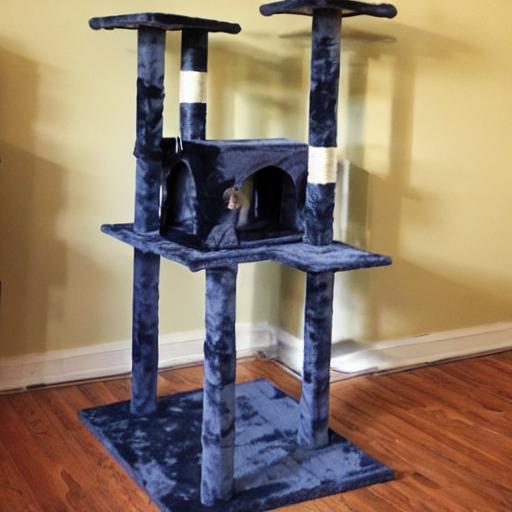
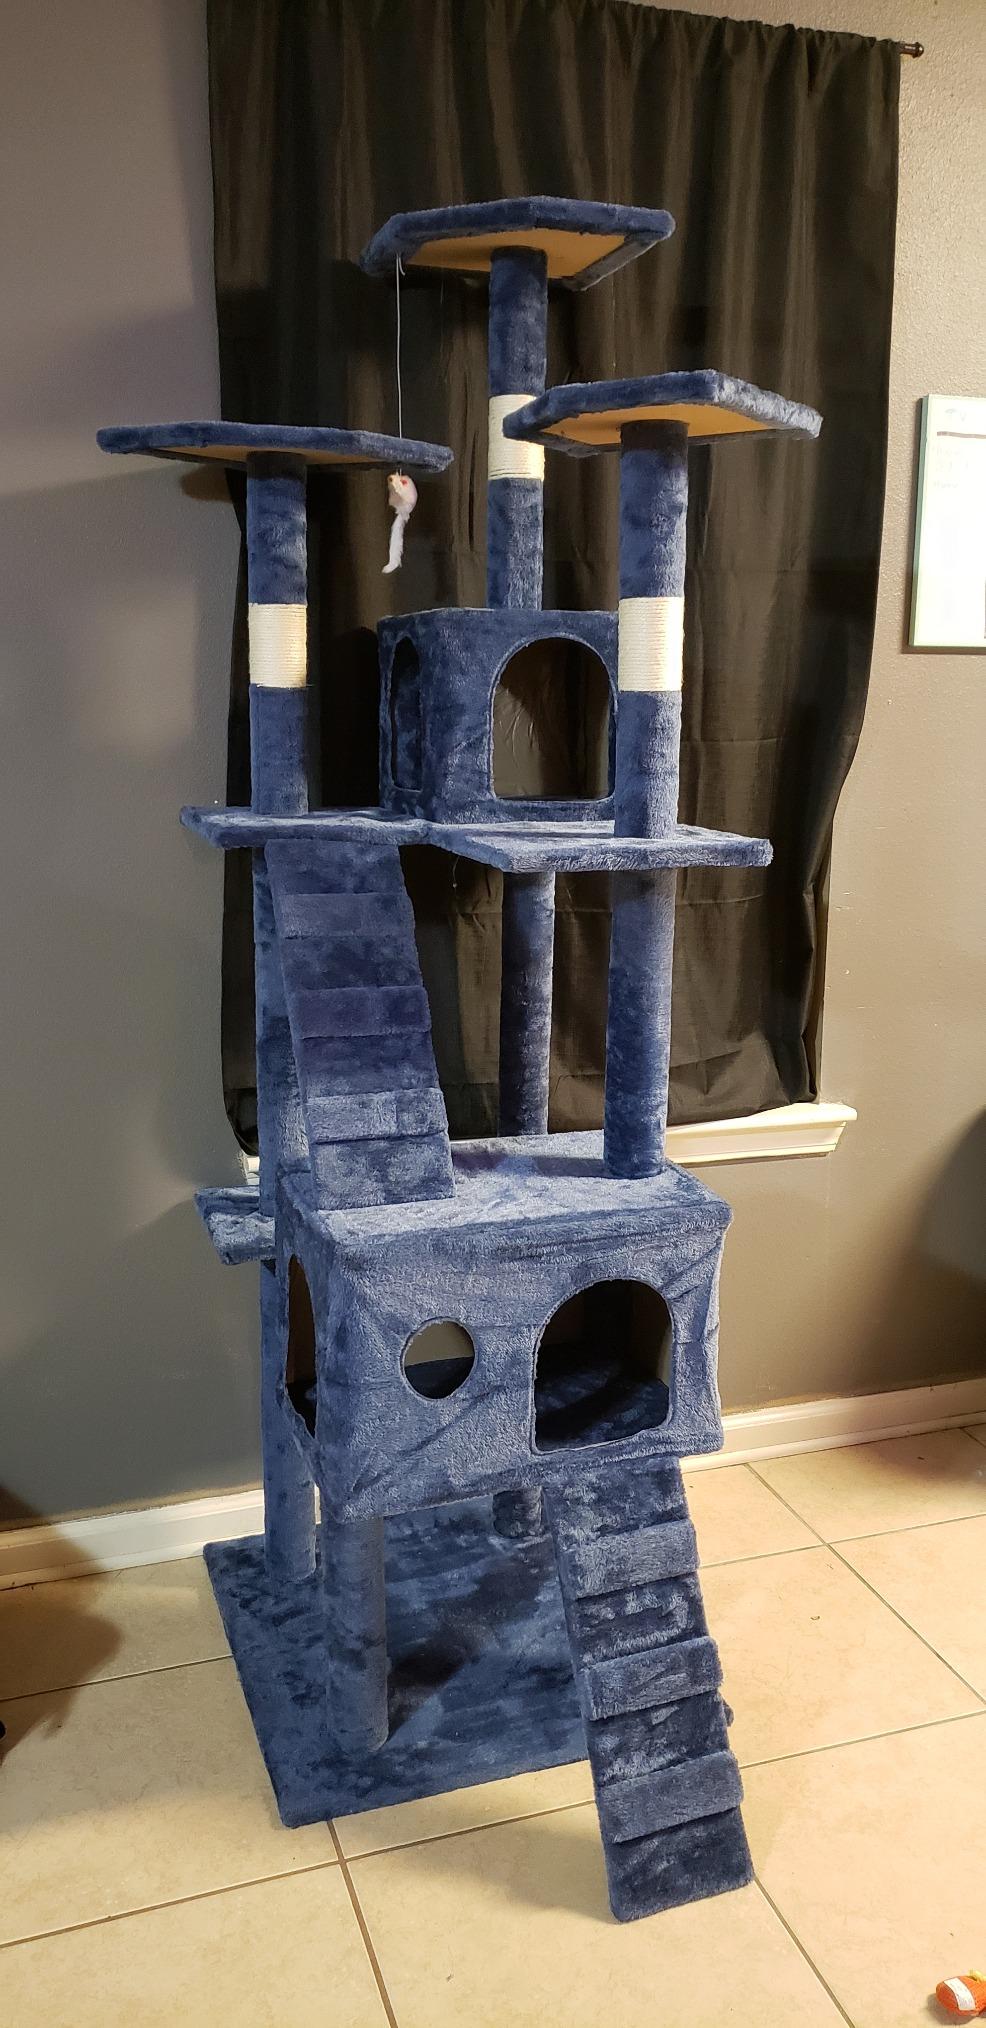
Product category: items_cat tree
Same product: no